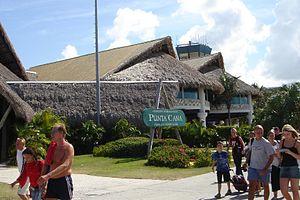
L’aéroport de Punta Cana est un aéroport dominicain desservant la ville de Punta Cana et ses environs.